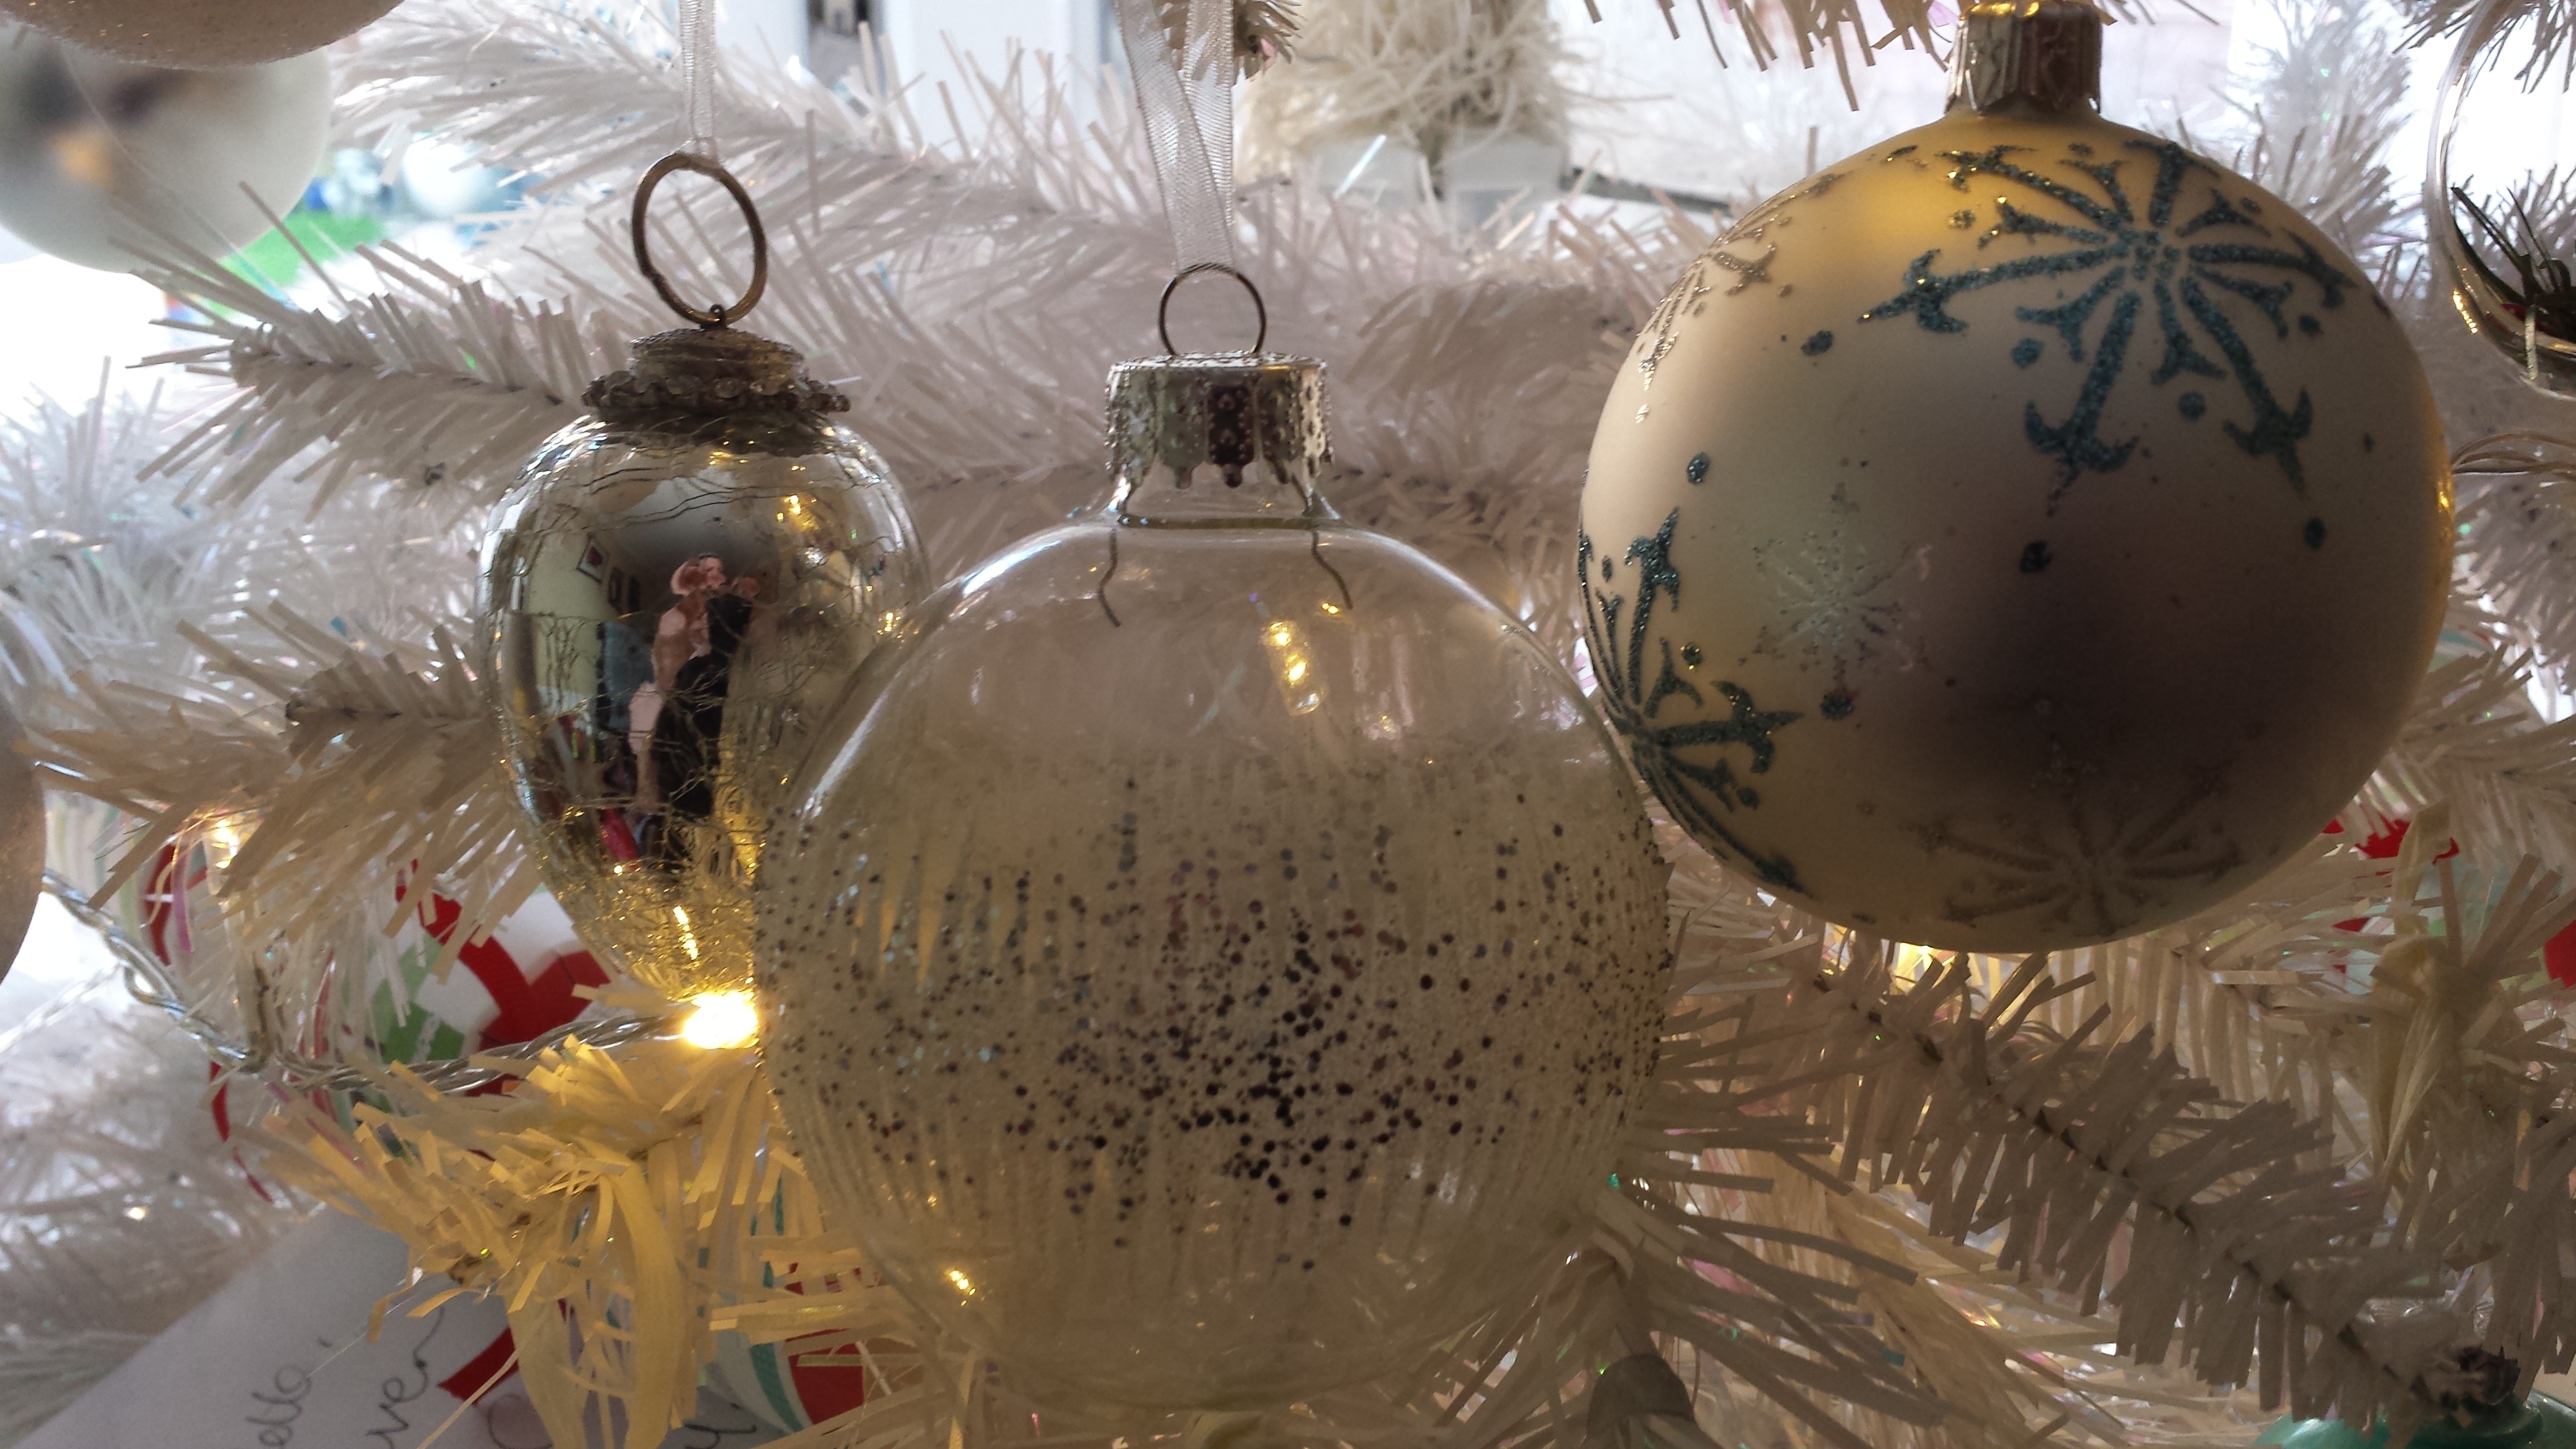
holiday, christmas, lighting, christmas tree, christmas decoration